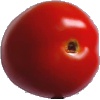
Label: Tomato 4